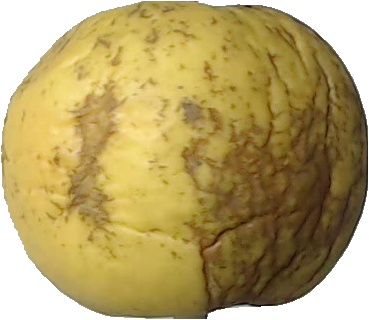
Label: apple_golden_1